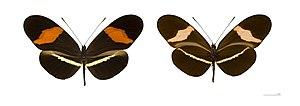
Heliconius est un genre de lépidoptères de la famille des Nymphalidae et de la sous-famille des Heliconiinae. Ils sont originaires d'Amérique tropicale et subtropicale.